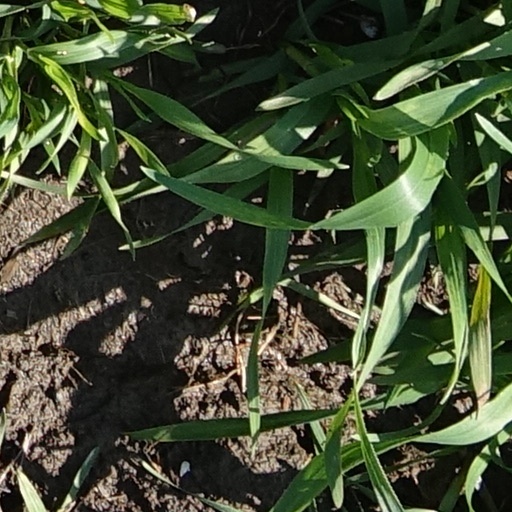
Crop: wheat